Erie Canal

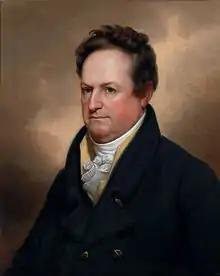
"Portrait of DeWitt Clinton" by Rembrandt Peale, 1823. Clinton was Governor of New York and a champion of the canal

Among the first attempts made by European colonists to improve upon the future state's navigable waterways was the construction in 1702 of the Wood Creek Carry, or Oneida Carry a short portage road connecting Wood Creek to the Mohawk River near modern-day Rome, New York. However, the first documented instance of the idea of a canal to tie the East Coast to the new western settlements via New York's waterways was discussed as early as 1724: New York provincial official Cadwallader Colden made a passing reference (in a report on fur trading) to improving the natural waterways of western New York. Colden and subsequent figures in the history of the Erie Canal and its development would draw inspiration from other great works of the so-called "canal age," including France's Canal du Midi and the Bridgewater Canal in England. The attempt in the 1780s by George Washington to build a canal from the tidewaters of the Potomac into the fledgling nation's interior was also well known to the planners of the Erie Canal.